Whiskey Rebellion

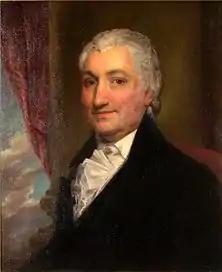

Appeals to nonviolent resistance were unsuccessful. On September 11, 1791, a recently appointed tax collector named Robert Johnson was tarred and feathered by a disguised gang in Washington County. A man sent by officials to serve court warrants to Johnson's attackers was whipped, tarred, and feathered. Because of these and other violent attacks, the tax went uncollected in 1791 and early 1792. The attackers modeled their actions on the protests of the American Revolution. Supporters of the excise argued that there was a difference between taxation without representation in colonial America, and a tax laid by the elected representatives of the American people.